France

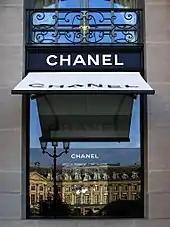
Chanel's headquarters on Place Vendôme, Paris

The French health care system is one of universal health care largely financed by government national health insurance. In its 2000 assessment of world health care systems, the World Health Organization found that France provided the "close to best overall health care" in the world. The French health care system was ranked first worldwide by the World Health Organization in 1997. In 2011, France spent 11.6% of its GDP on health care, or US$4,086 per capita, a figure much higher than the average spent by countries in Europe. Approximately 77% of health expenditures are covered by government-funded agencies.